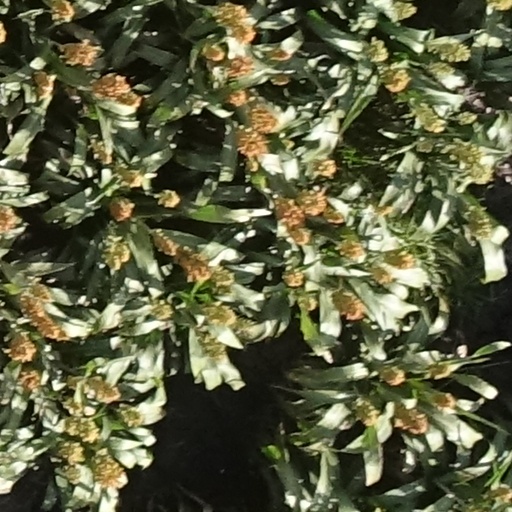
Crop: sorghum